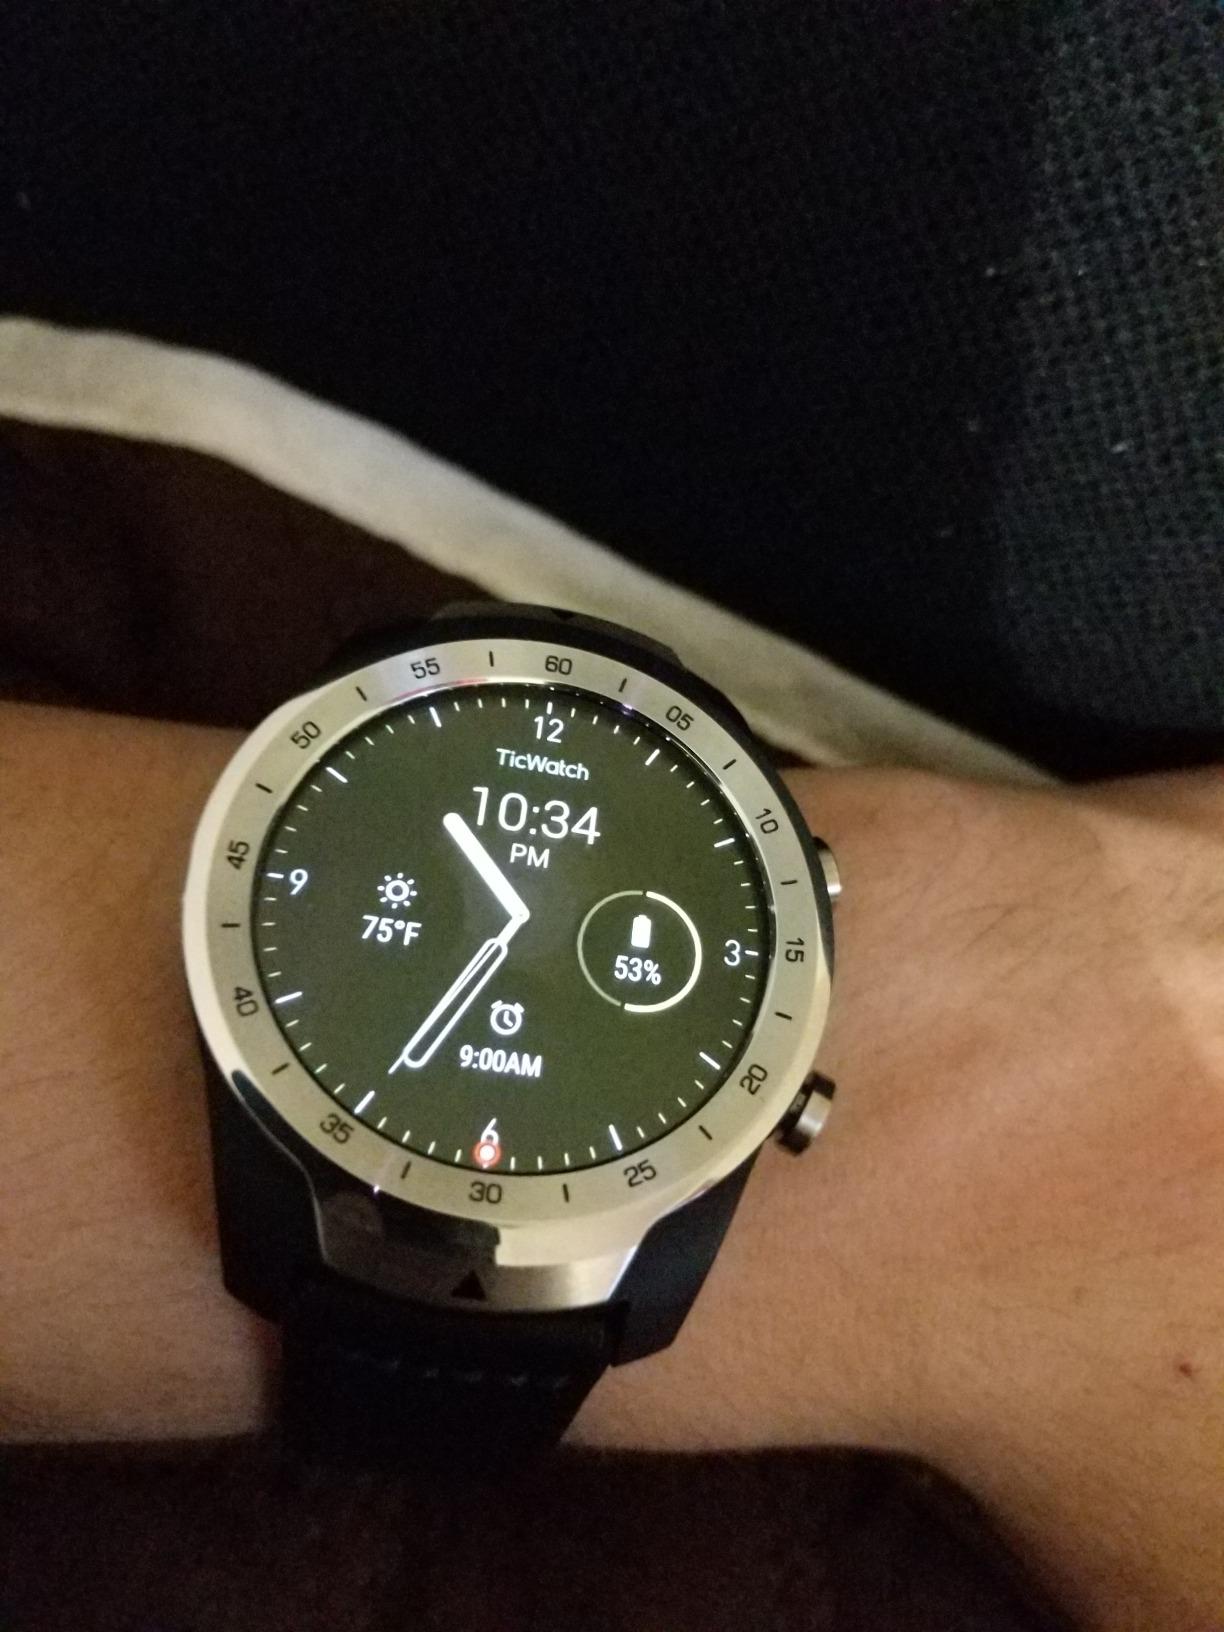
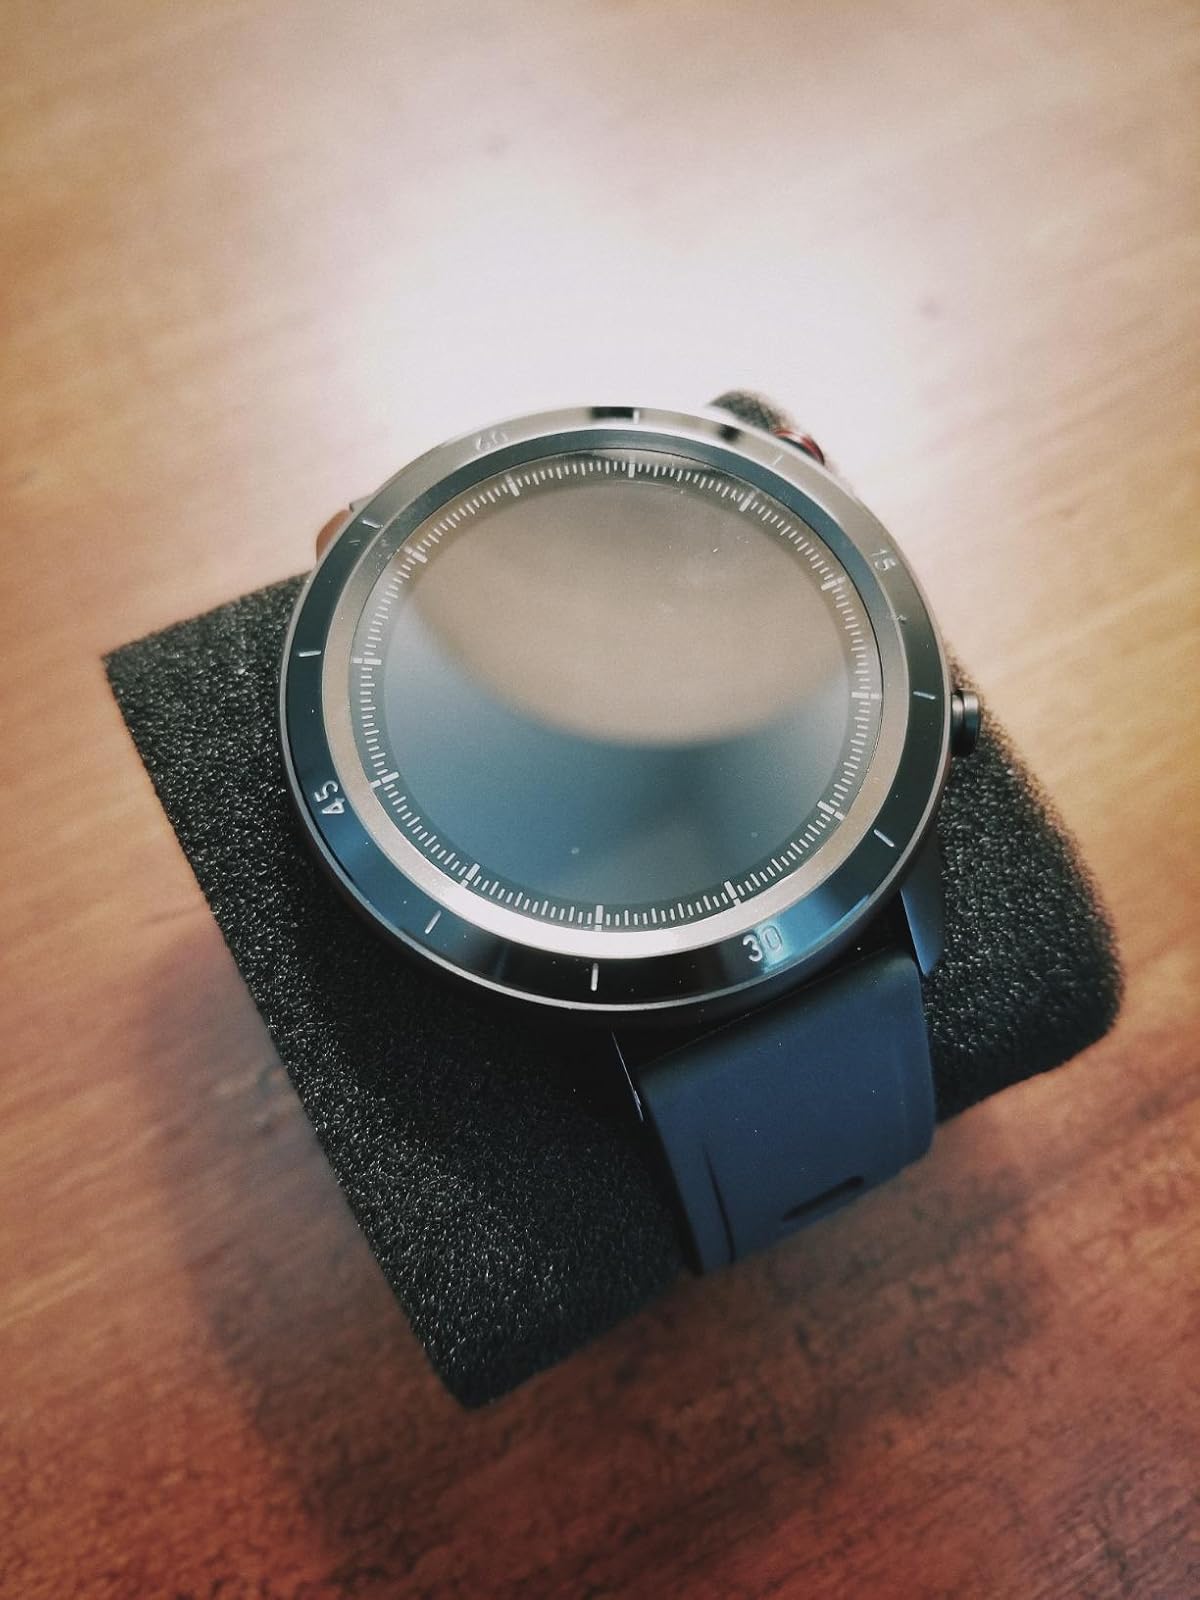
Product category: smartwatch
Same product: no